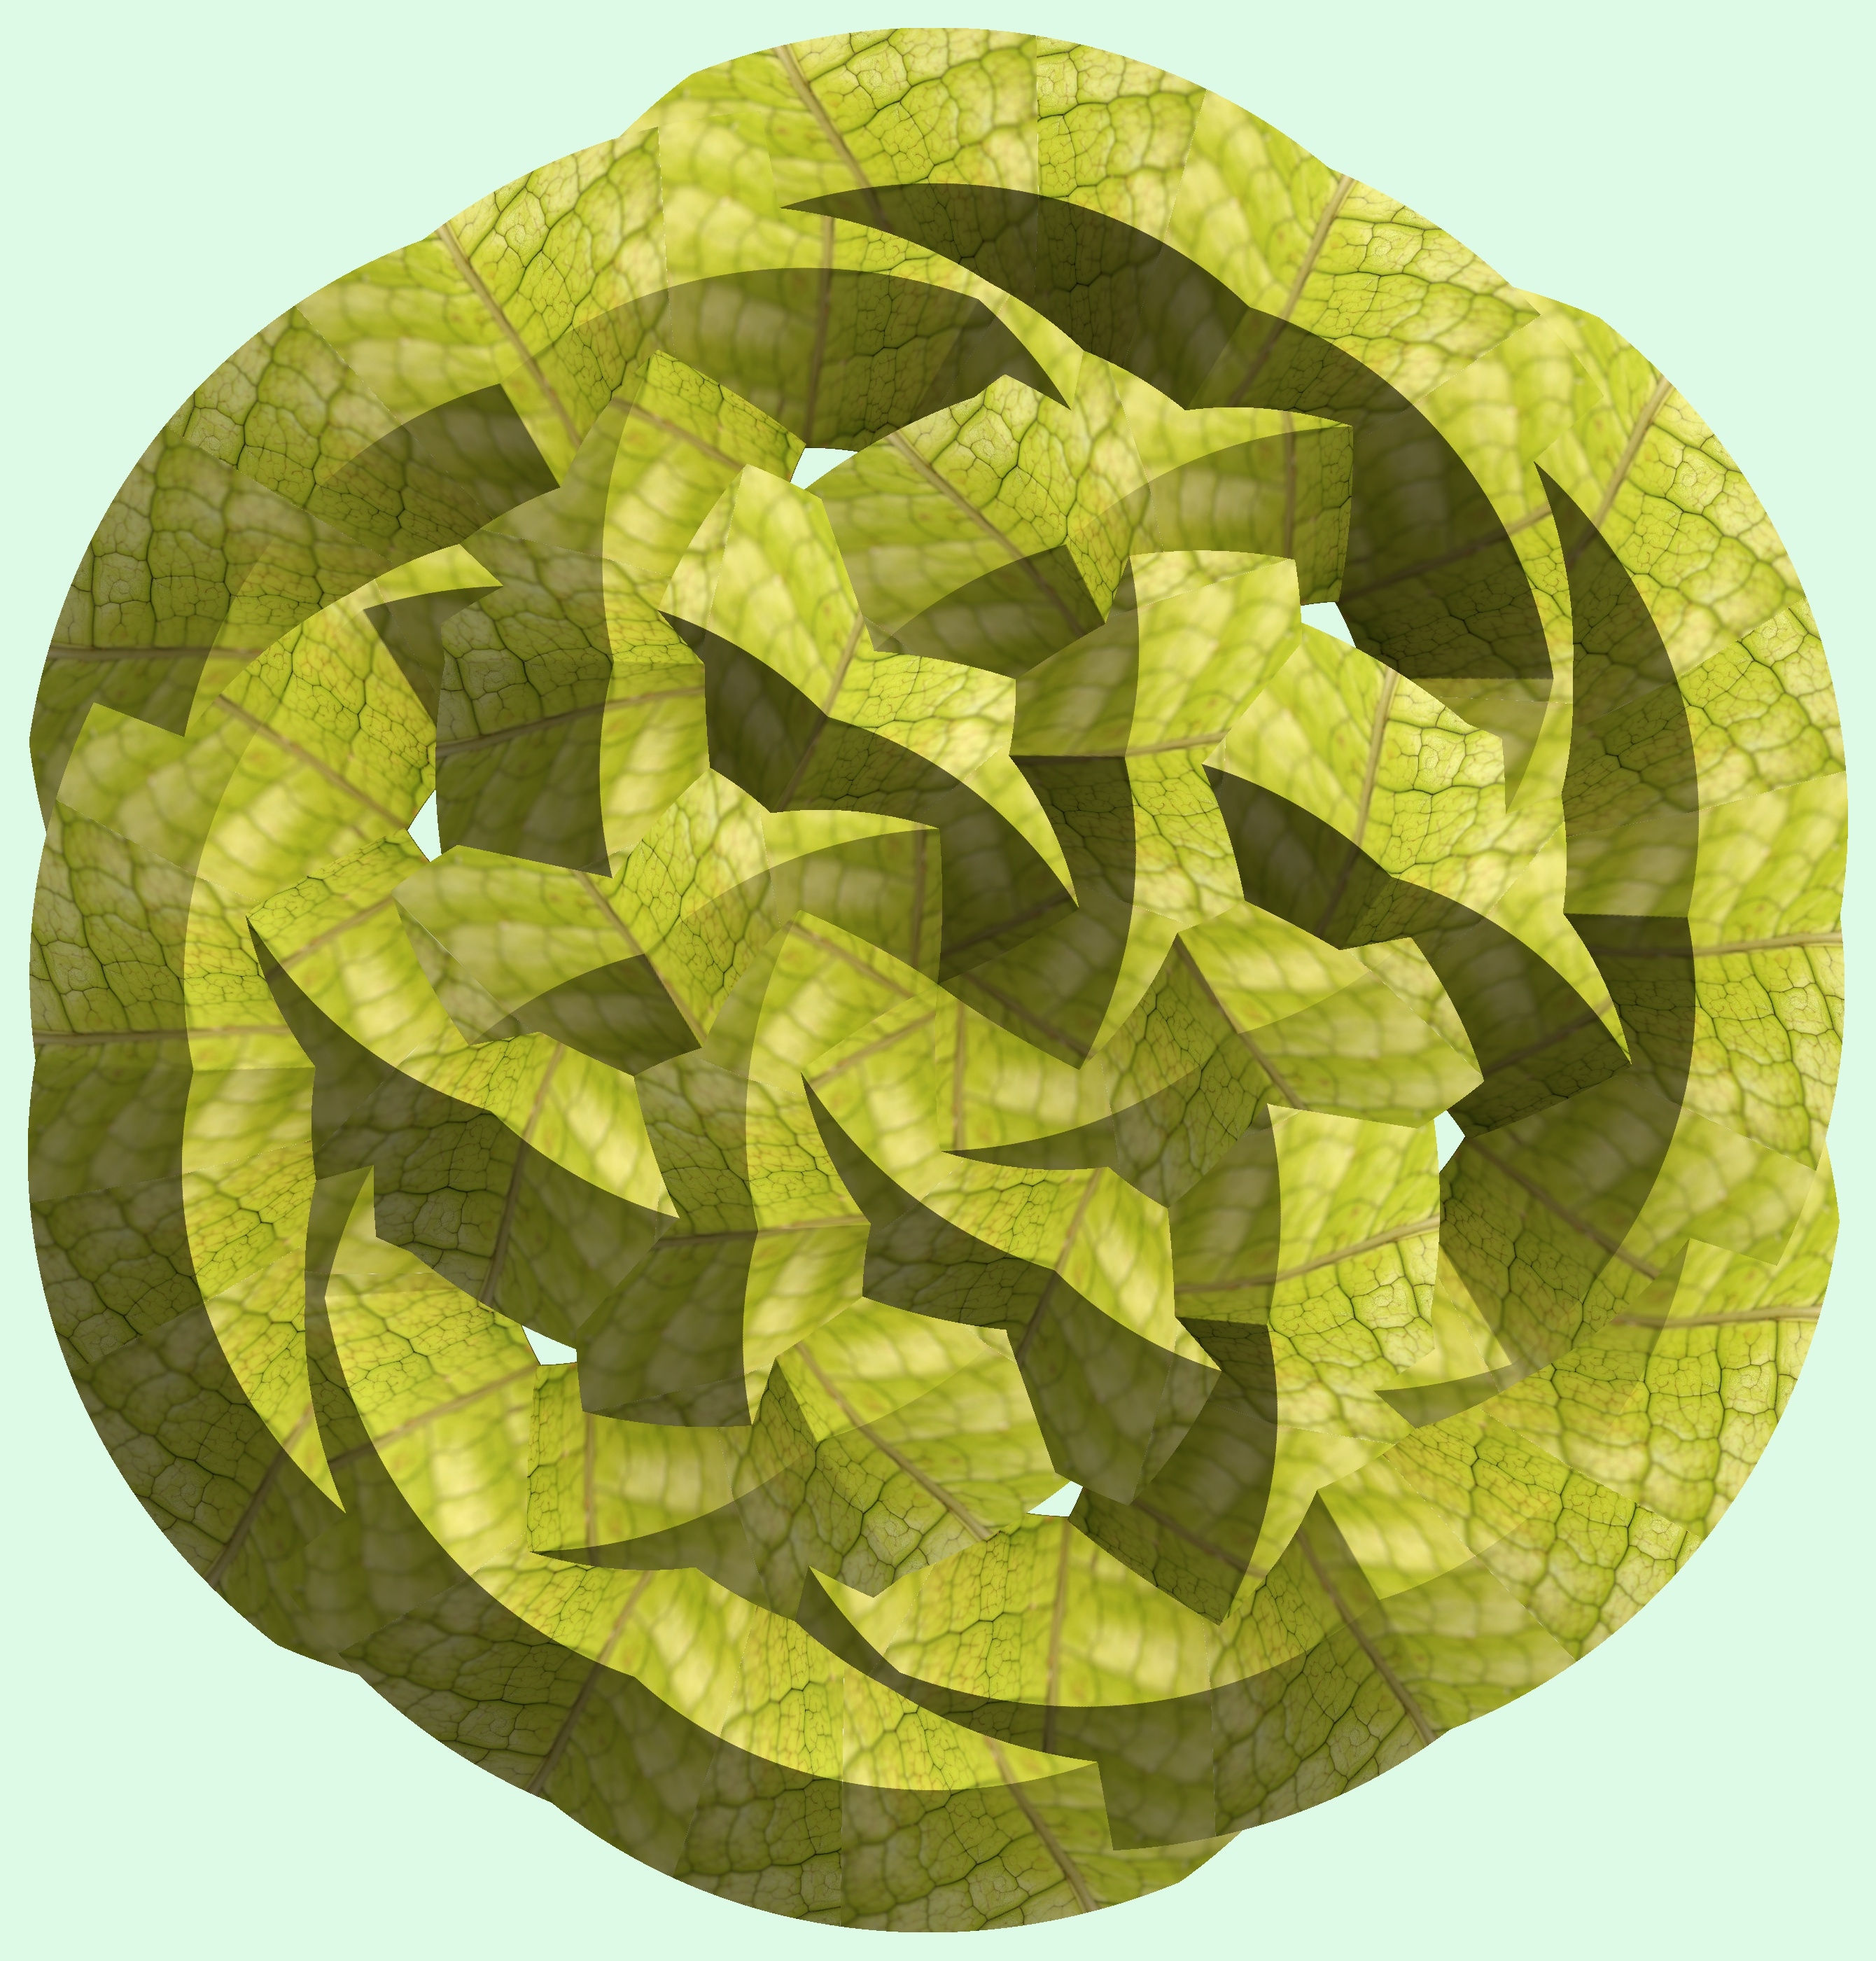
structure, plant, texture, leaf, flower, pattern, food, green, produce, yellow, circle, art, figure, design, symmetry, 3d, graphic, 5, 4, torus, mathematica, cg, parametricplot3d, code, program, algorithm, abstruct, mapping